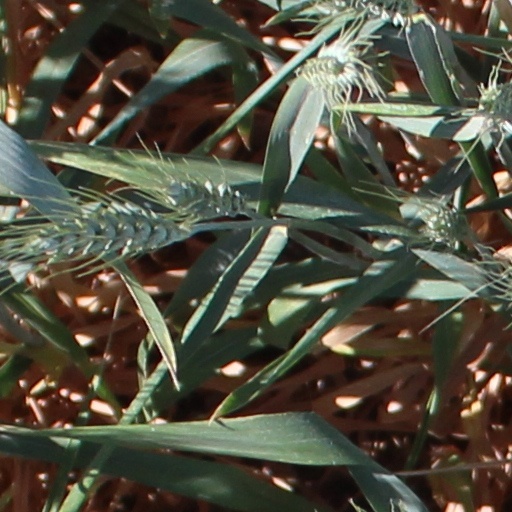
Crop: wheat